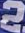
Number: 2